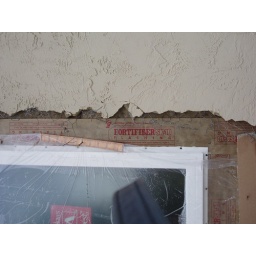
How the new window was put in by kitchen remodelers